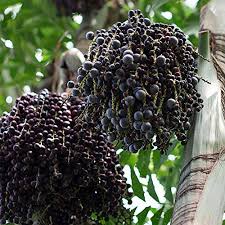
Label: others